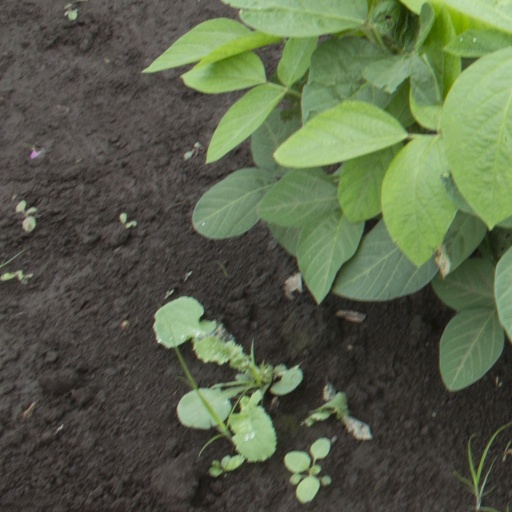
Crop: soybean